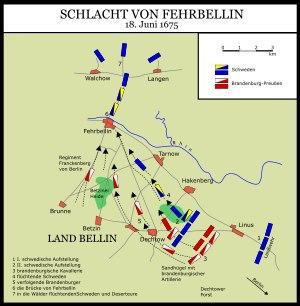
La bataille de Fehrbellin est un des principaux combats de la guerre de Scanie, prolongement nord-européen de la guerre de Hollande ; elle s'est déroulée le 28 juin 1675 entre la Suède et le Brandebourg. Les Suédois, sous les ordres de Waldemar von Wrangel, sont repoussés par les forces du feld-maréchal Georg von Derfflinger près de la ville de Fehrbellin.